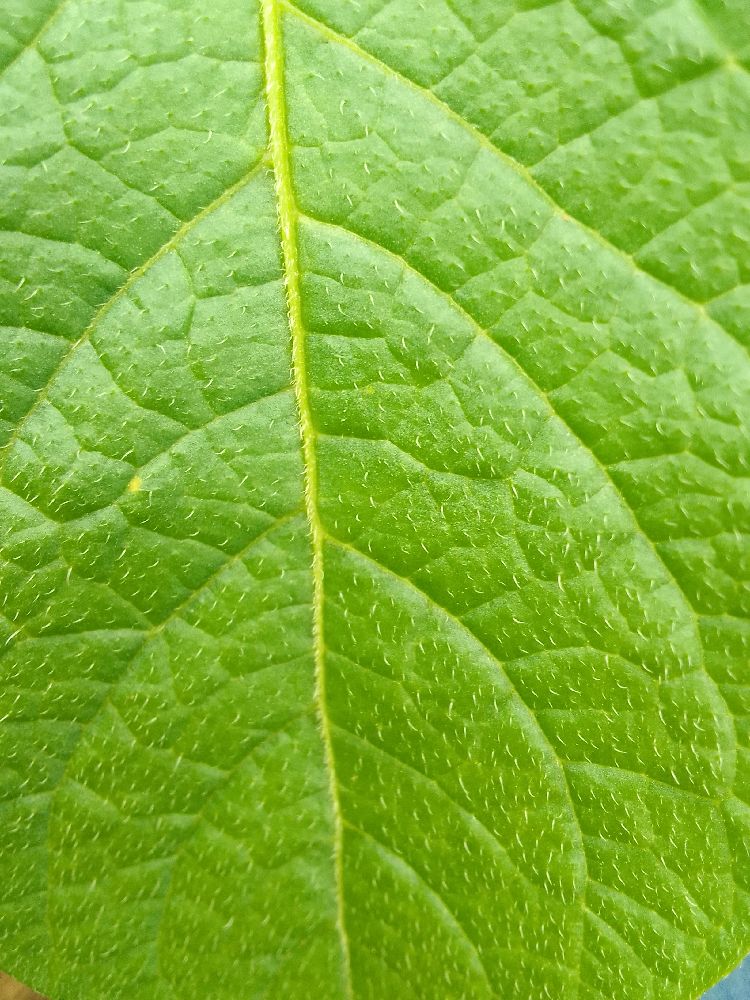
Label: Healthy